George Grossmith

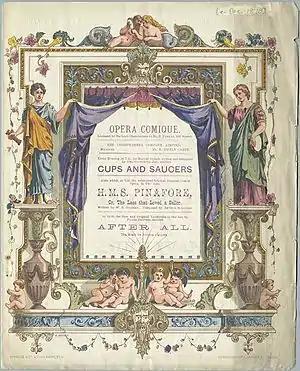
1878 programme for "Cups and Saucers" and "H.M.S. Pinafore"

Grossmith toured in the summer of 1871 with Mr and Mrs Howard Paul and occasionally afterwards. He and Mrs Paul would also appear together in "The Sorcerer" in 1877. Also in 1871, at the Polytechnic, he performed three more sketches, "The Puddleton Penny Readings", "Theatricals at Thespis Lodge" and "The Silver Wedding" (including what would be one of his most popular songs, "I am so Volatile", with words by his father). On 14 February 1872, Grossmith gave a sketch parody of a penny reading at the Gaiety Theatre, London, since on Ash Wednesday, theatres refrained from presenting costumed performances out of respect for the holiday. At the time, coincidentally, the Gaiety was presenting "Thespis", Gilbert and Sullivan's first collaboration. Throughout these years, Grossmith continued working at Bow Street during the day. In 1873, Grossmith married Emmeline Rosa Noyce (1849–1905), the daughter of a neighbourhood physician, whom he had met years earlier at a children's party. The couple had four children: George, an actor, playwright and theatre manager; Sylvia (1875–1932; married Stuart James Bevan in 1900); Lawrence, an actor, primarily in America; and Cordelia Rosa (1879–1943). The family lived initially in Marylebone before moving, about 1885, to Dorset Square nearby.